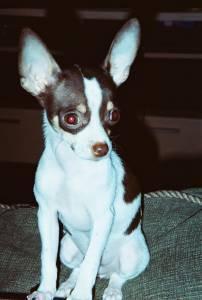
chihuahua